Black-tailed prairie dog

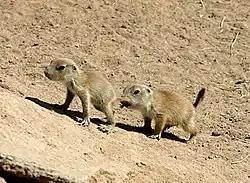
Two juveniles at the Rio Grande Zoo

Black-tailed prairie dogs live in colonies. Colony size may range from five to thousands of individuals, and may be subdivided into two or more wards, based on topographic features, such as hills. Wards are usually subdivided into two or more coteries, which are composed of aggregates of highly territorial, harem-polygynous social groups. Individuals within coteries are amicable with each other and hostile towards outside individuals. At the beginning of the breeding season, a coterie is typically composed of one adult male, three to four adult females, and several yearlings and juveniles of both sexes. After the breeding season and prior to dispersal of juveniles, coterie size increases.